Lincolnshire Police

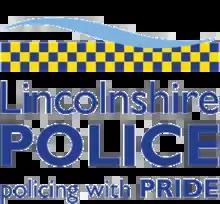
Logo of Lincolnshire Police used from 2017 to 2021

Lincolnshire Police is the territorial police force covering the non-metropolitan county of Lincolnshire in the East Midlands of England. Despite the name, the force's area does not include North East Lincolnshire and North Lincolnshire, which are covered by Humberside Police instead.